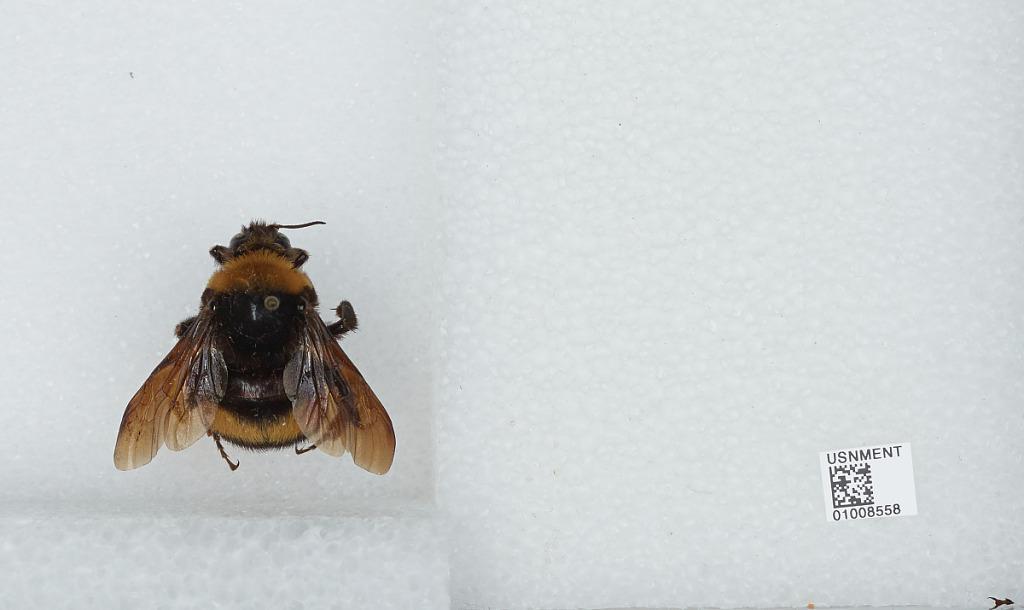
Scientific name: Bombus (Crotchiibombus) crotchii Cresson